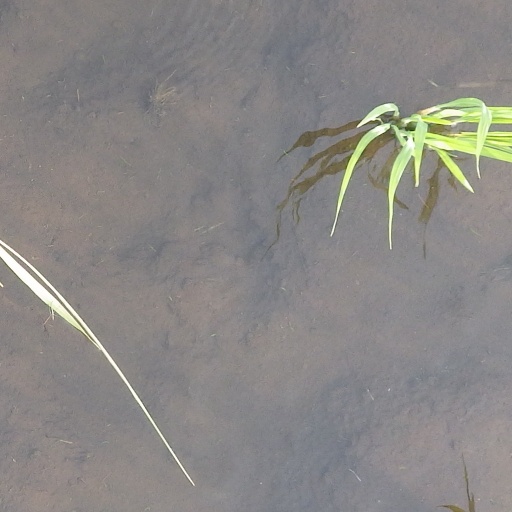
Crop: rice